Anna Margaret

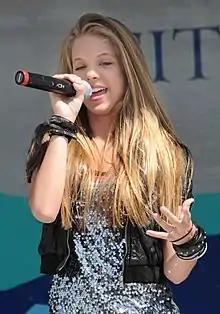
Margaret in 2010

Anna Margaret Ray (born June 12, 1996) is an American singer-songwriter and actress. She is best known for her work on the soundtrack of the Disney Channel Original Movie, "Starstruck".